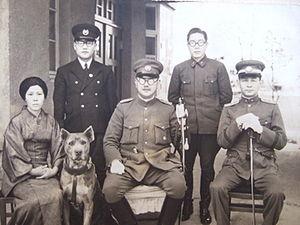
Chū Kudō, de son vrai nom Tetsusaburō Kudō, né le 10 décembre 1882 à Itayanagi au Japon et décédé à l'âge de 83 ans le 18 décembre 1965, est un aventurier japonais qui fut homme politique au Mandchoukouo et lieutenant-général dans l'armée impériale du Mandchoukouo.